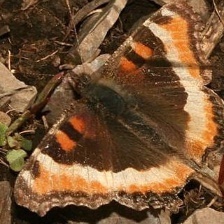
Species: MILBERTS TORTOISESHELL
Butterfly family (ImageNet category): admiral